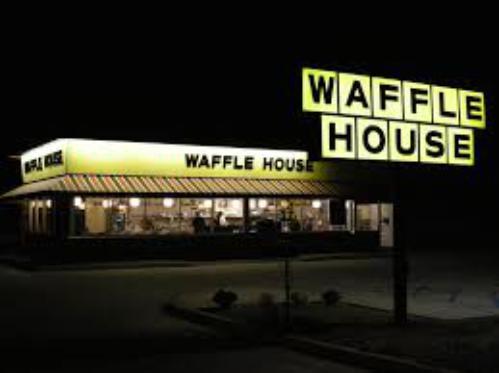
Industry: Food